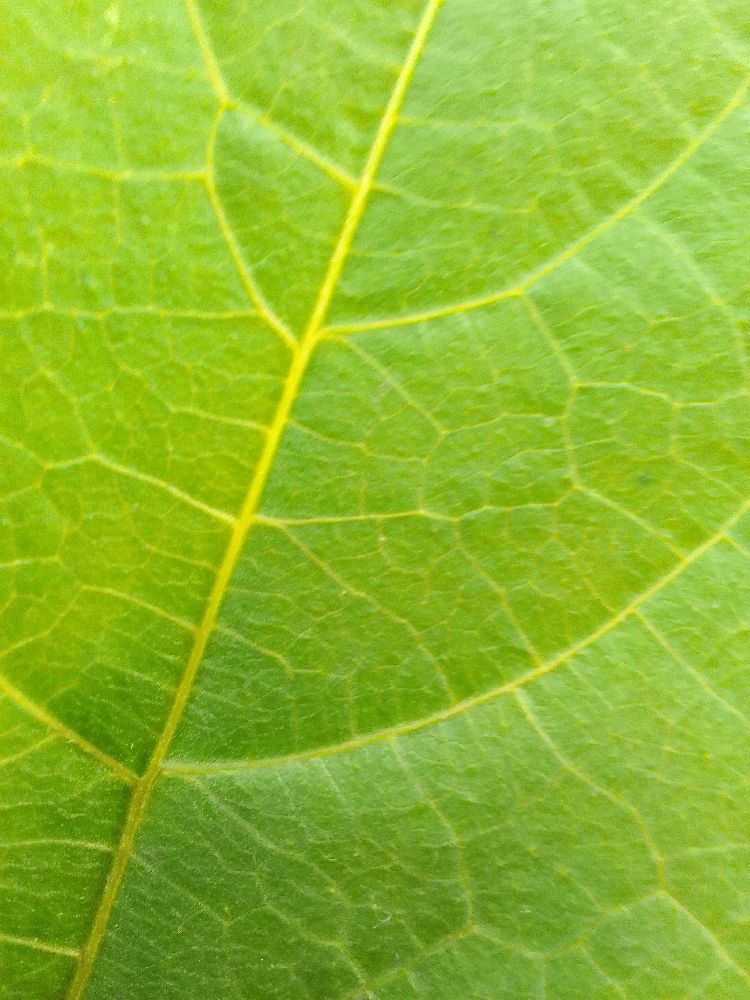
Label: healthy